Mad cow crisis

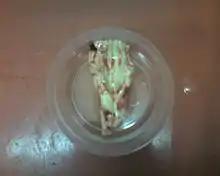
Obex for BSE testing

From the first stirrings of the disease in the UK, it was in Germany that consumers reacted first, limiting their beef consumption by 11% in 1995. The UK also saw an early drop in consumption, which by December 1995 was between 15% and 25% lower than the previous year. Particularly after the crisis broke out in earnest at the end of March 1996, consumers began to buy less beef as a precaution, causing the market to plummet. Whereas in 1995, per capita consumption of beef in France stood at 27.7 kilos, purchases fell by around 15% in 1996, reaching 25% (45% for offal) following the announcement of the transmissibility of BSE to other species. Poultry meats benefited from the crisis, recording increases of 25% for chicken and up to 33% for guinea fowl. Most other European countries experienced similar declines, such as Germany, where beef consumption, already hit, fell by 32% between April 1995 and April 1996. At the same time, consumption was down 36% in Italy.